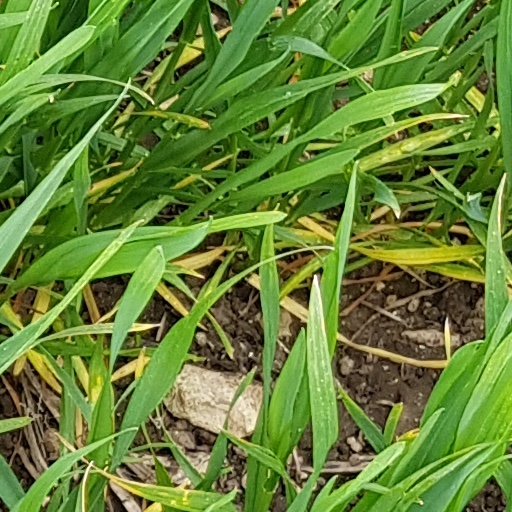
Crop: wheat